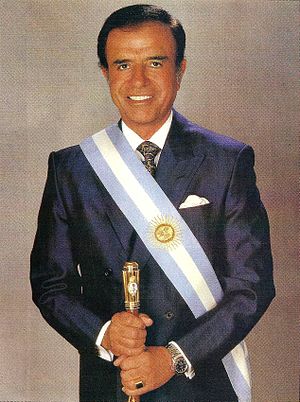
Carlos Saúl Menem
Carlos Saúl Menem Akil var Argentinas præsident i 1989-99.